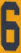
Number: 6